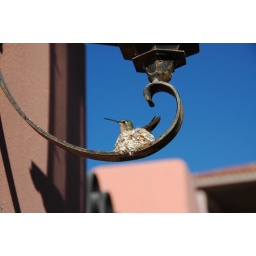
Hummingbird nesting on a lamp standard in her perform wall nest.